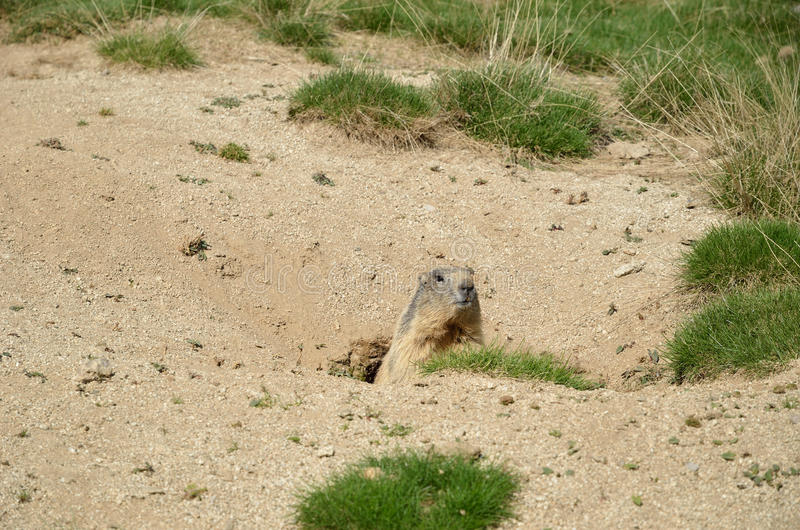
Soil type: Alluvial soil